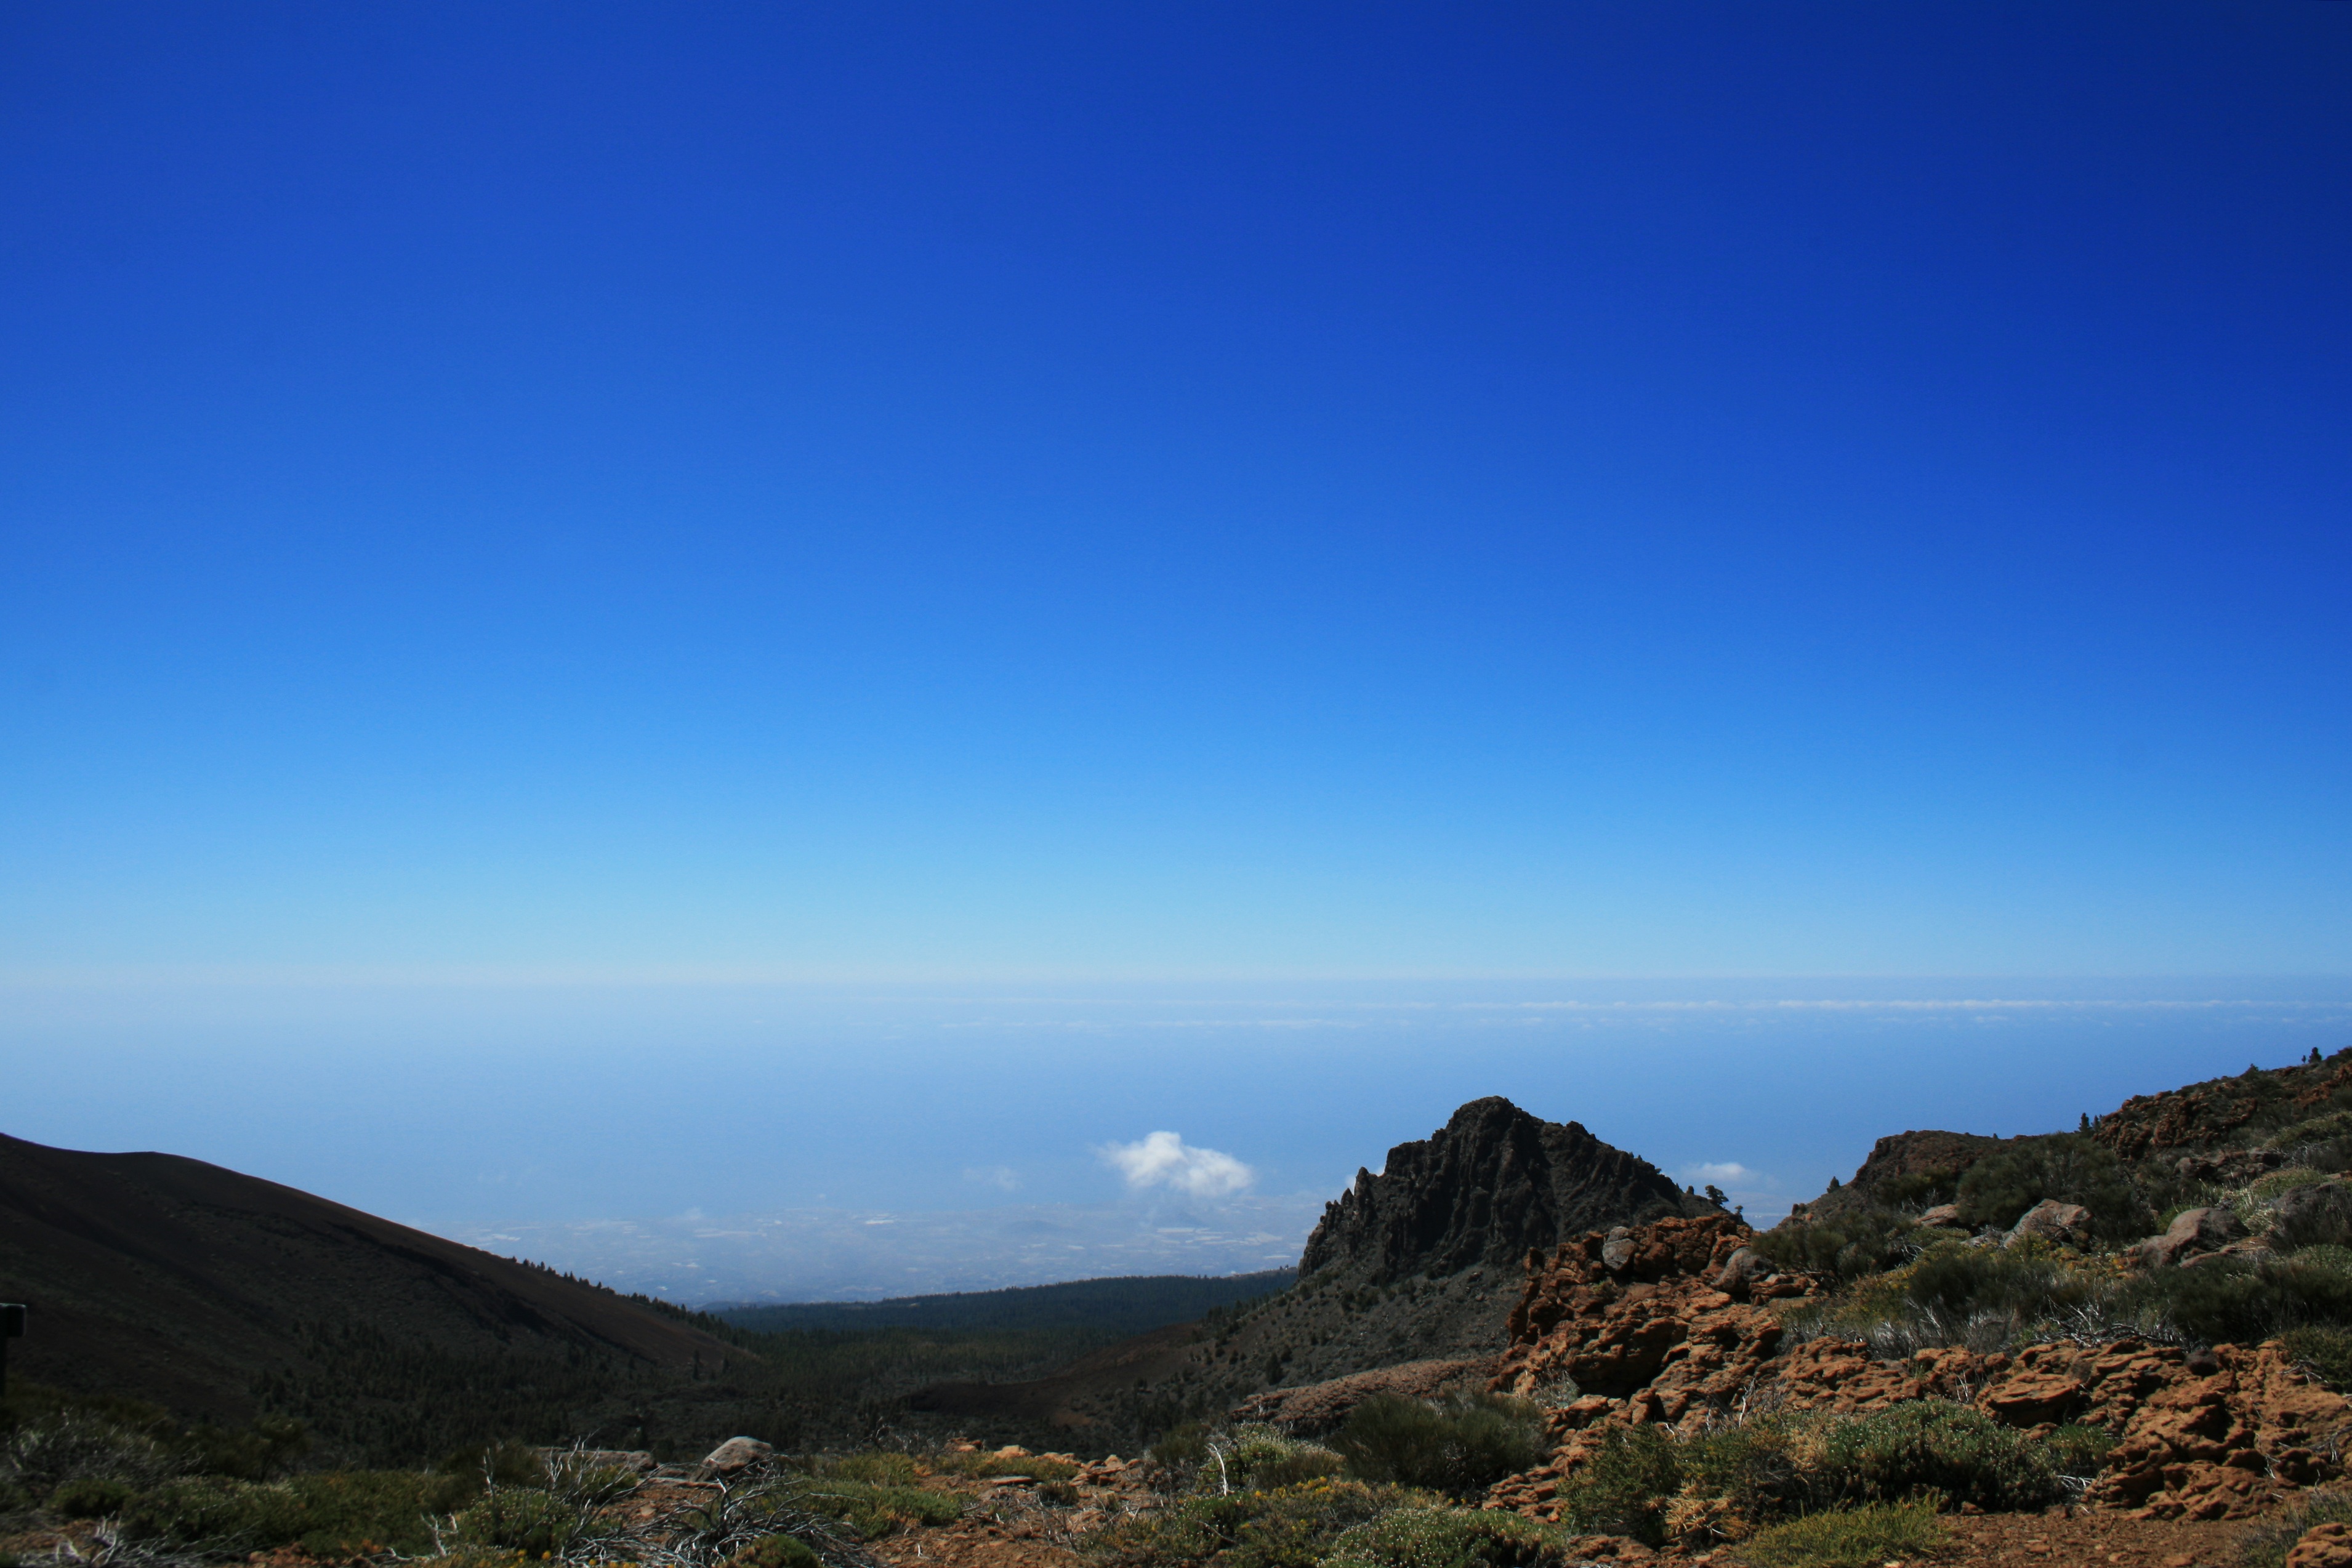
landscape, sea, nature, horizon, mountain, cloud, sky, hill, mountain range, dusk, ridge, summit, spain, outlook, plateau, tenerife, canary islands, teide, landform, teide national park, lava field, geographical feature, mountainous landforms